Otomo (automobile)

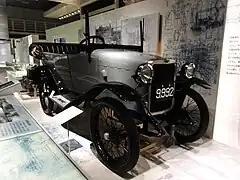
Otomo, reproduction. Exhibit in the National Museum of Nature and Science, Tokyo, Japan.

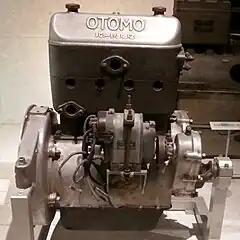
Engine of Otomo.

The Otomo was a Japanese automobile built by Mr. Hayataya Toyokawa from 1924 to 1927 at the Hakuyosha Ironworks in Tokyo. It was meant to build upon his experimental Ales cars of 1921. Otomo offered an air-cooled 944 cc four-cylinder light car, available as two- or four-seat tourer or saloon (sedan), or as a van. This was joined in 1926 by a water-cooled 24 hp model. During this time, Otomo was one of only two Japanese automakers, joined by the Japanese established Gorham Automobile Company, financed by American aircraft engineer William R. Gorham. The remnants of the Gorham Automobile Company became the Nissan Motor Company Ltd. The car found it difficult to compete with Ford Model T's being manufactured at Yokohama, and Chevrolet Capitols being built at Osaka, and the company was integrated with other smaller Japanese automobile manufacturers. The 1923 Great Kantō earthquake also disrupted the local economy, with manufacturing resources greatly affecting business operations.